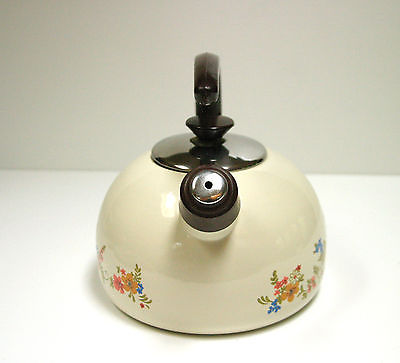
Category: kettle